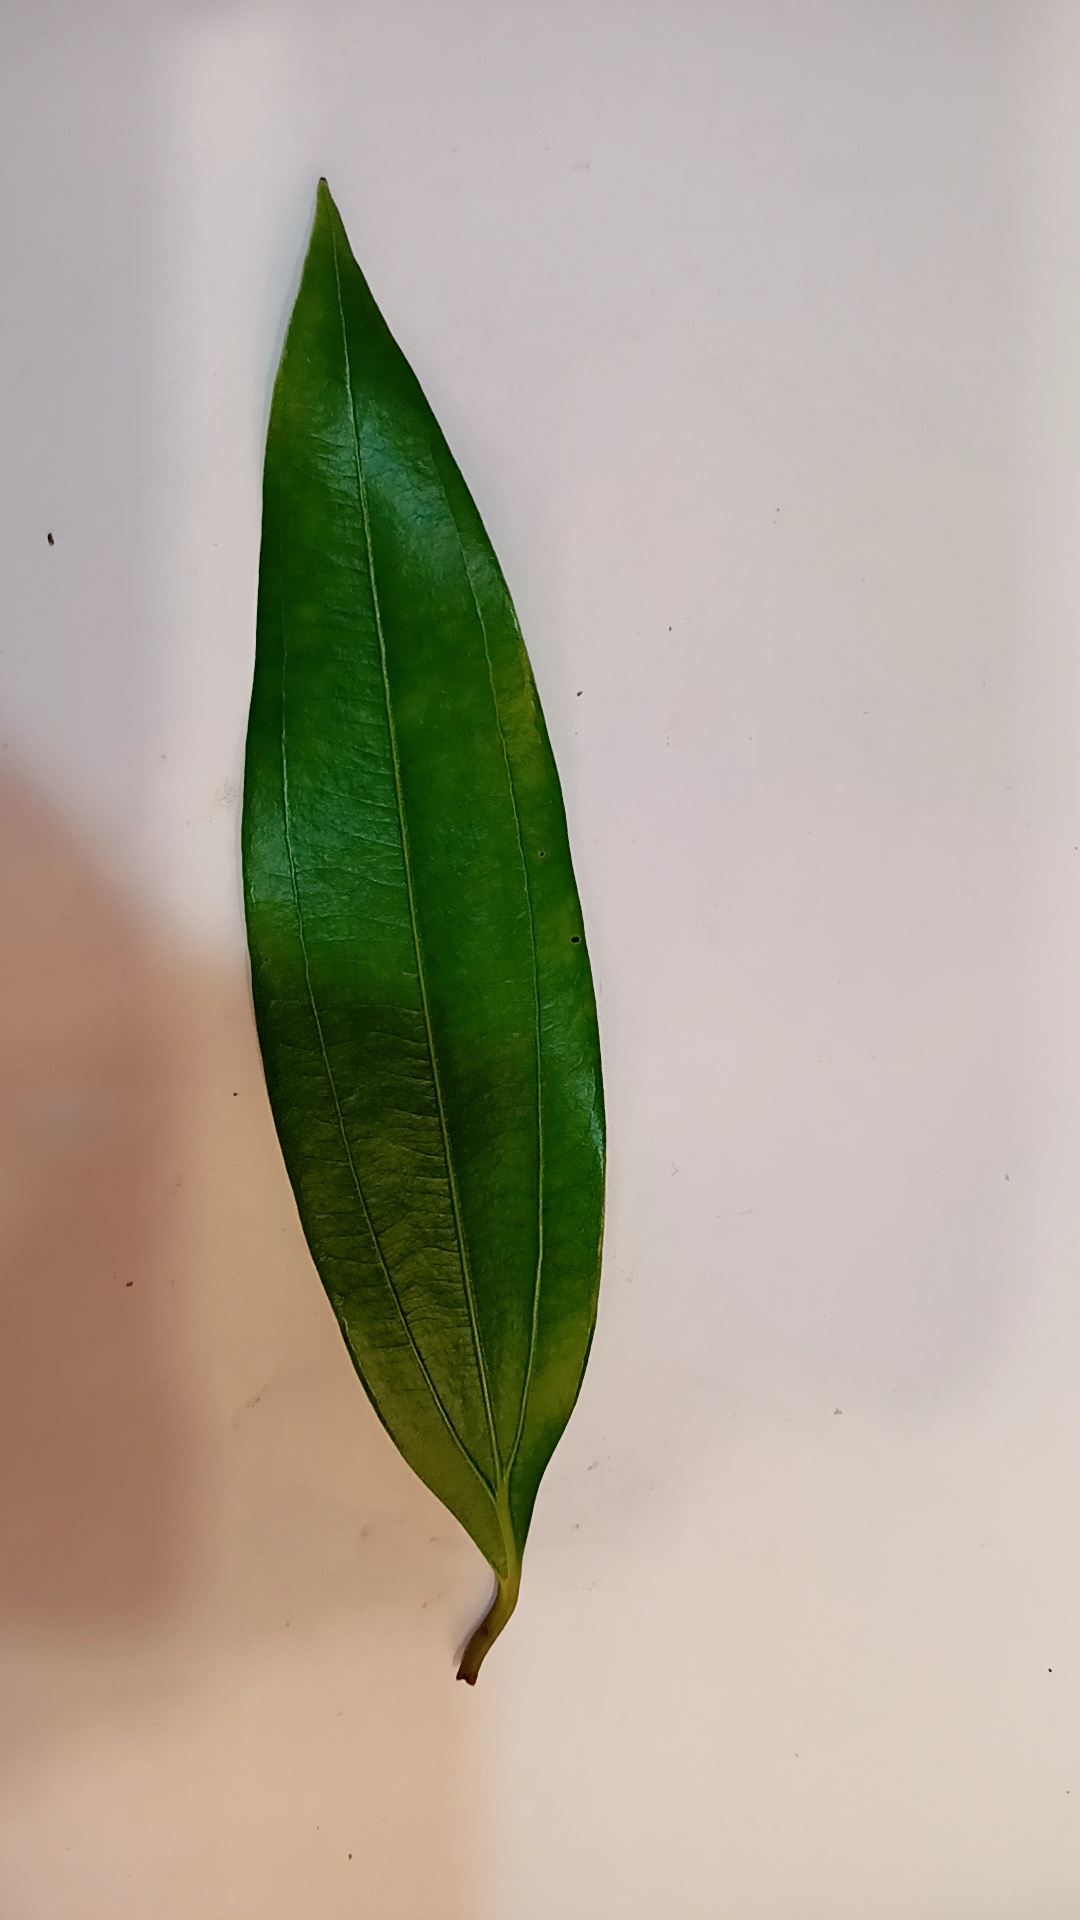
Label: Healthy